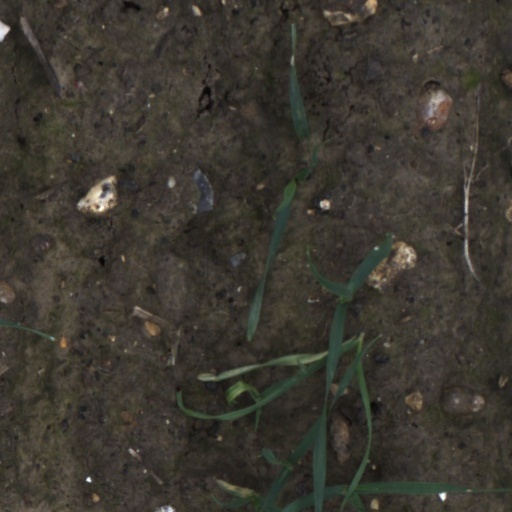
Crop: wheat